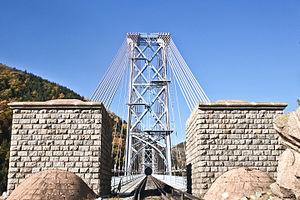
Pont Gisclard (Pont de Cassagne), Sauto, vue vers l'ouest